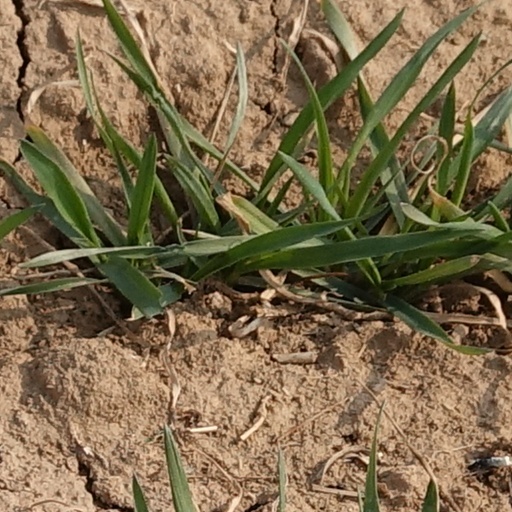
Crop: wheat